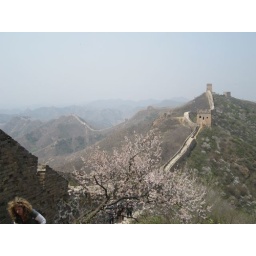
these white flowering trees were all over the dry green hills